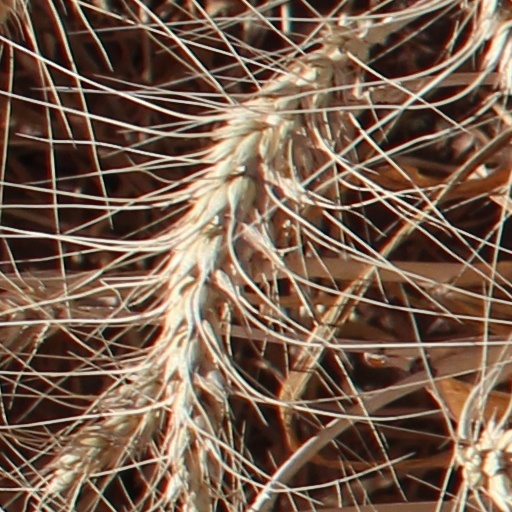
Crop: wheat